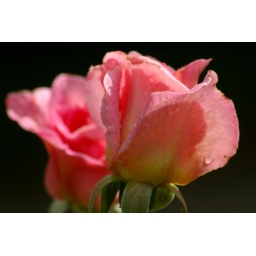
pink roses in waiting